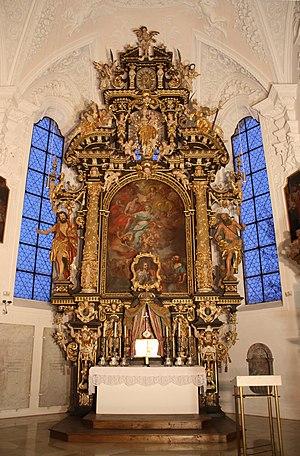
L’ancienne église Sainte-Marie, qui desservait la chartreuse de Buxheim, est une église de style baroque à Buxheim près de Memmingen, en Souabe.